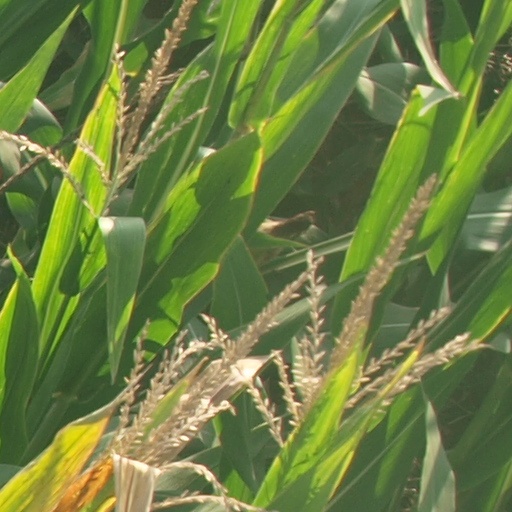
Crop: maize; corn